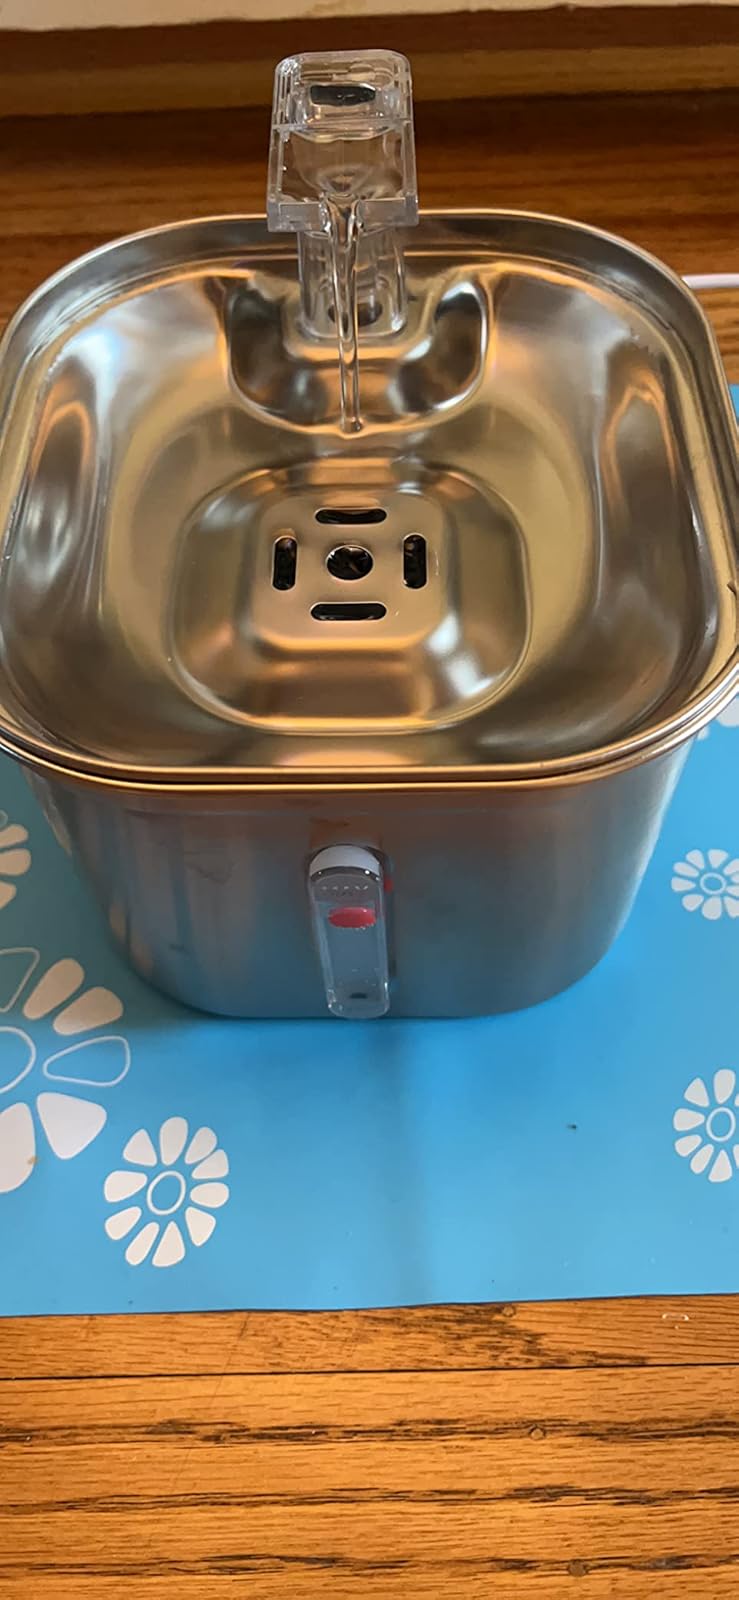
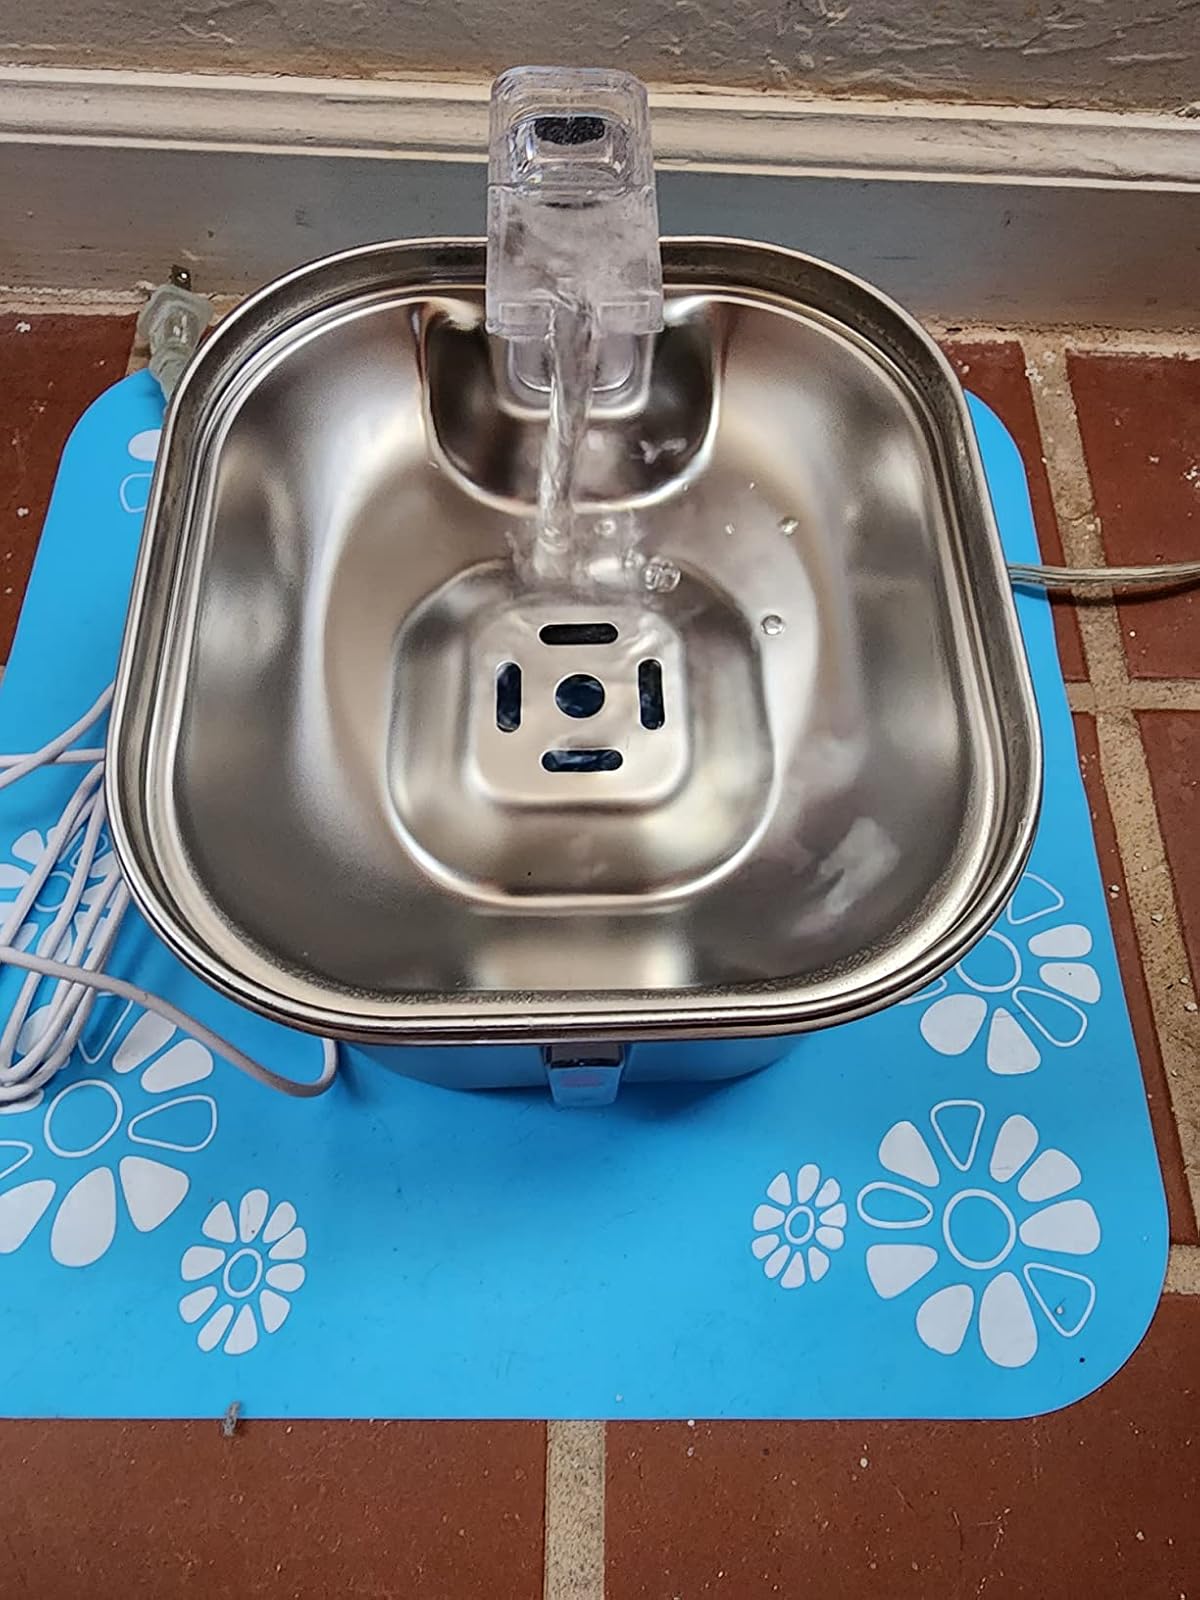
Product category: items_bowl
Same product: yes